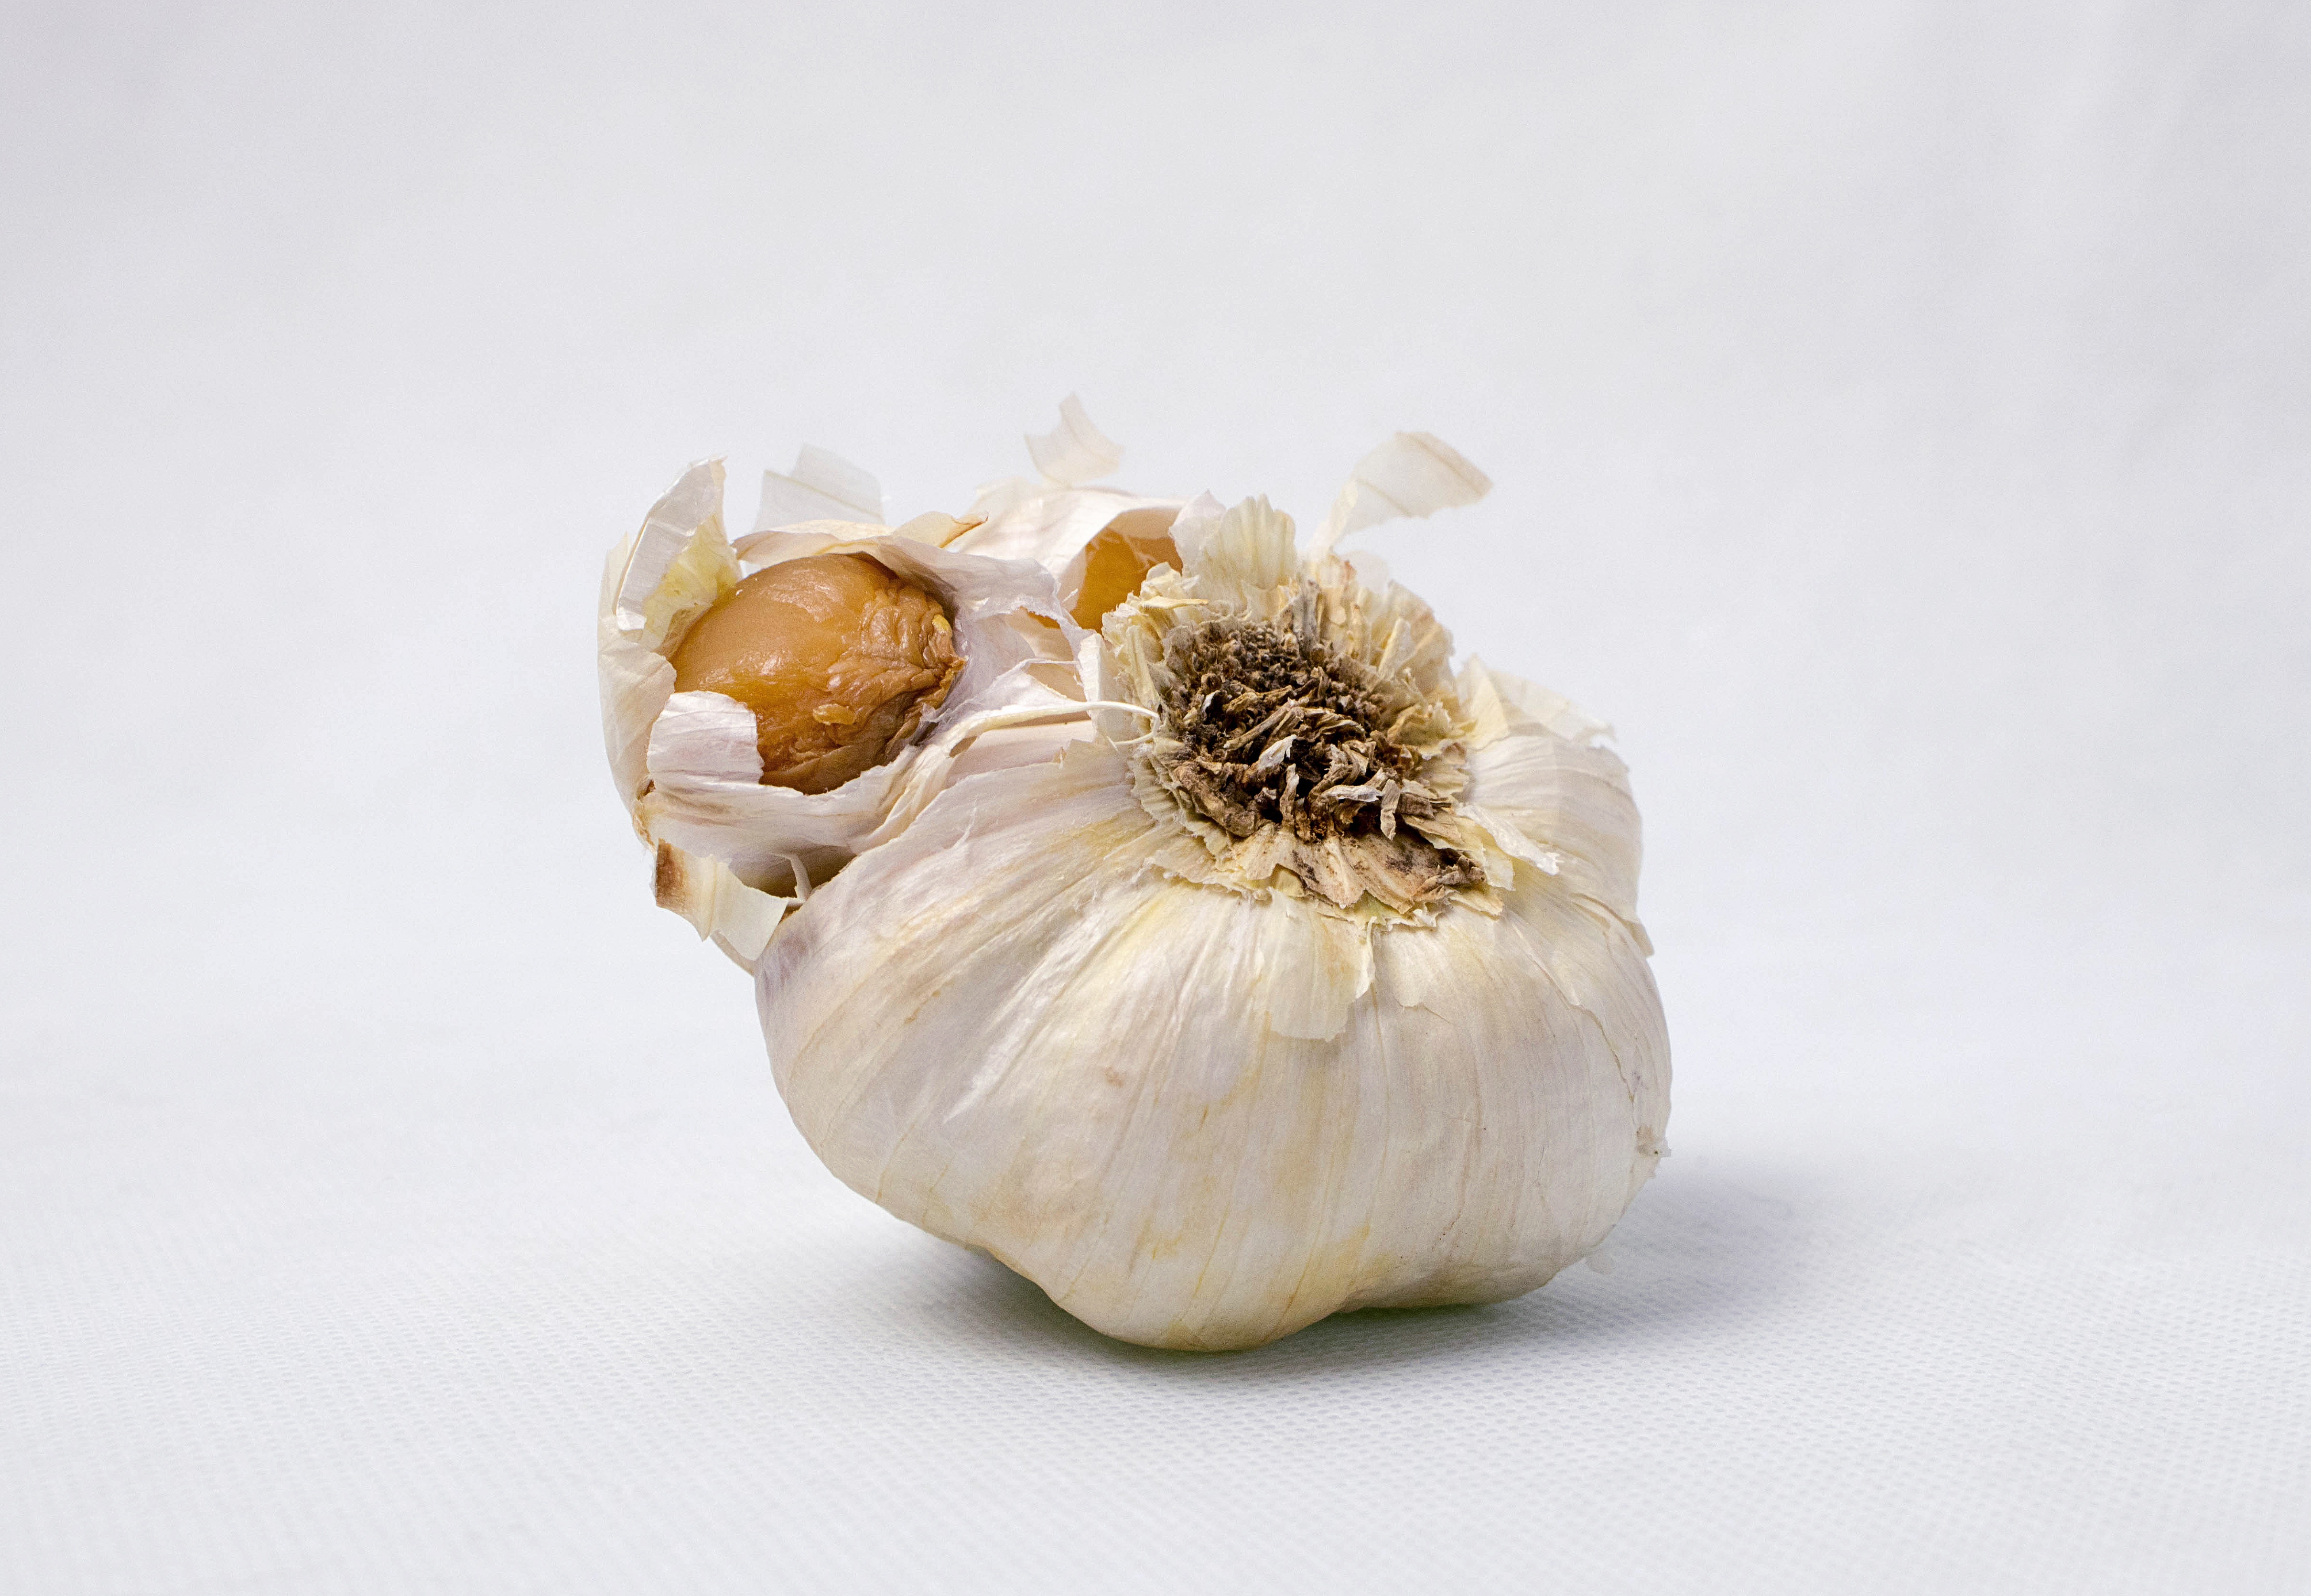
plant, white, flower, food, spice, ingredient, garlic, produce, vegetable, yellow, healthy, eat, coconut, vegetables, raw, of course, taste, bio, flowering plant, unhealthy, product photo, unfit for human consumption, land plant, onion genus, corrupted, bad garlic, rotten garlic, poor vegetables, not fresh